A Short Account of the Destruction of the Indies

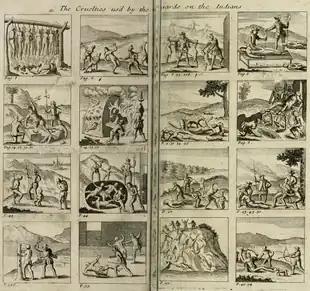
The cruelties used by the Spaniards on the Indians

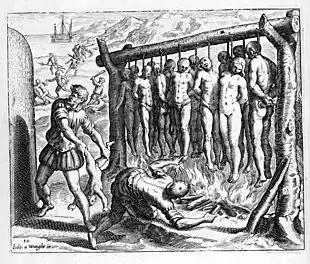
A 16th-century illustration by Flemish Protestant Theodor de Bry, depicting Spanish atrocities during the conquest of Hispaniola. Las Casas wrote: "They erected certain Gibbets, large, but low made, so that their feet almost reached the ground, every one of which was so ordered as to bear Thirteen Persons in Honour and Reverence (as they said blasphemously) of our Redeemer and his Twelve Apostles, under which they made a Fire to burn them to Ashes whilst hanging on them"

It was written for Prince Philip II of Spain. Las Casas appeals to the Prince's pathos throughout his account. One of the stated purposes for writing the account is his fear of Spain coming under divine punishment, and his concern for the souls of the Native peoples. The account is one of the first attempts by a Spanish writer of the colonial era to depict examples of unfair treatment that indigenous people endured in the early stages of the Spanish conquest of the Greater Antilles, particularly the island of Hispaniola. De las Casas noticed that no matter where he visited, the Spanish were committing the same crimes. On the island of Hispaniola, the Spanish were herding people into a straw building and setting fire to it, burning the occupants alive. In addition, "they sent the Males to the Mines to dig and bring away the Gold, which is an intolerable labor; but the Women they made use of to Manure and Till the ground, which is a toil most irksome even to Men of the strongest and most robust constitutions, allowing them no other food but Herbage, and such kind of unsubstantial nutriment, so that the Nursing Women's Milk was exsiccated and so dryed up, that the young Infants lately brought forth, all perished." On Puerto Rico and Jamaica, he saw the Spanish, "with the same purpose and design they proposed to themselves in the Isle of Hispaniola, perpetrating innumerable Robberies and Villanies as before," and that "These two Isles containing six hundred thousand at least, though at this day there are scarce two hundred men to be found in either of them." De las Casas also notes that what the Spanish were doing drove many natives to commit suicide. On Cuba, "By the ferocity of one Spanish Tyrant (whom I knew) above Two Hundred Indians hang'd themselves of their own accord; and a multitude of People perished by this kind of Death" and "Six Thousand Children and upward were murder'd, because they had lost their Parents who labour'd in the Mines."